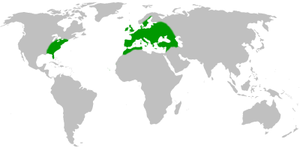
La Ballote, Ballote noire ou Ballote fétide est une espèce végétale faisant partie de la famille des Lamiacées, très commune en France et en Europe. On la retrouve également en Amérique du Nord, en Asie occidentale et Afrique septentrionale. Ses fleurs sont pourpres et odorantes. Son utilisation remonte à l'Antiquité en raison de ses vertus médicinales, notamment anxiolytiques et spasmolytiques, et a suscité de nombreuses recherches et études cliniques.